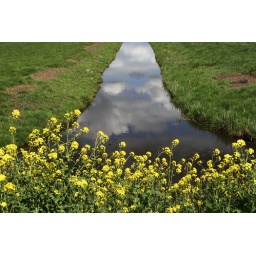
The flowers and reflection of the clouds into the streams in the fields